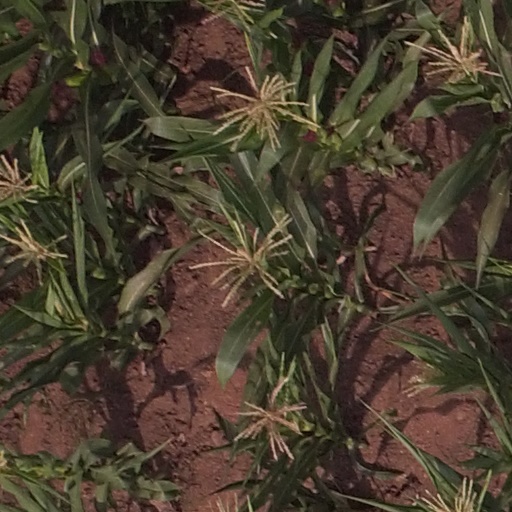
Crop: maize; corn